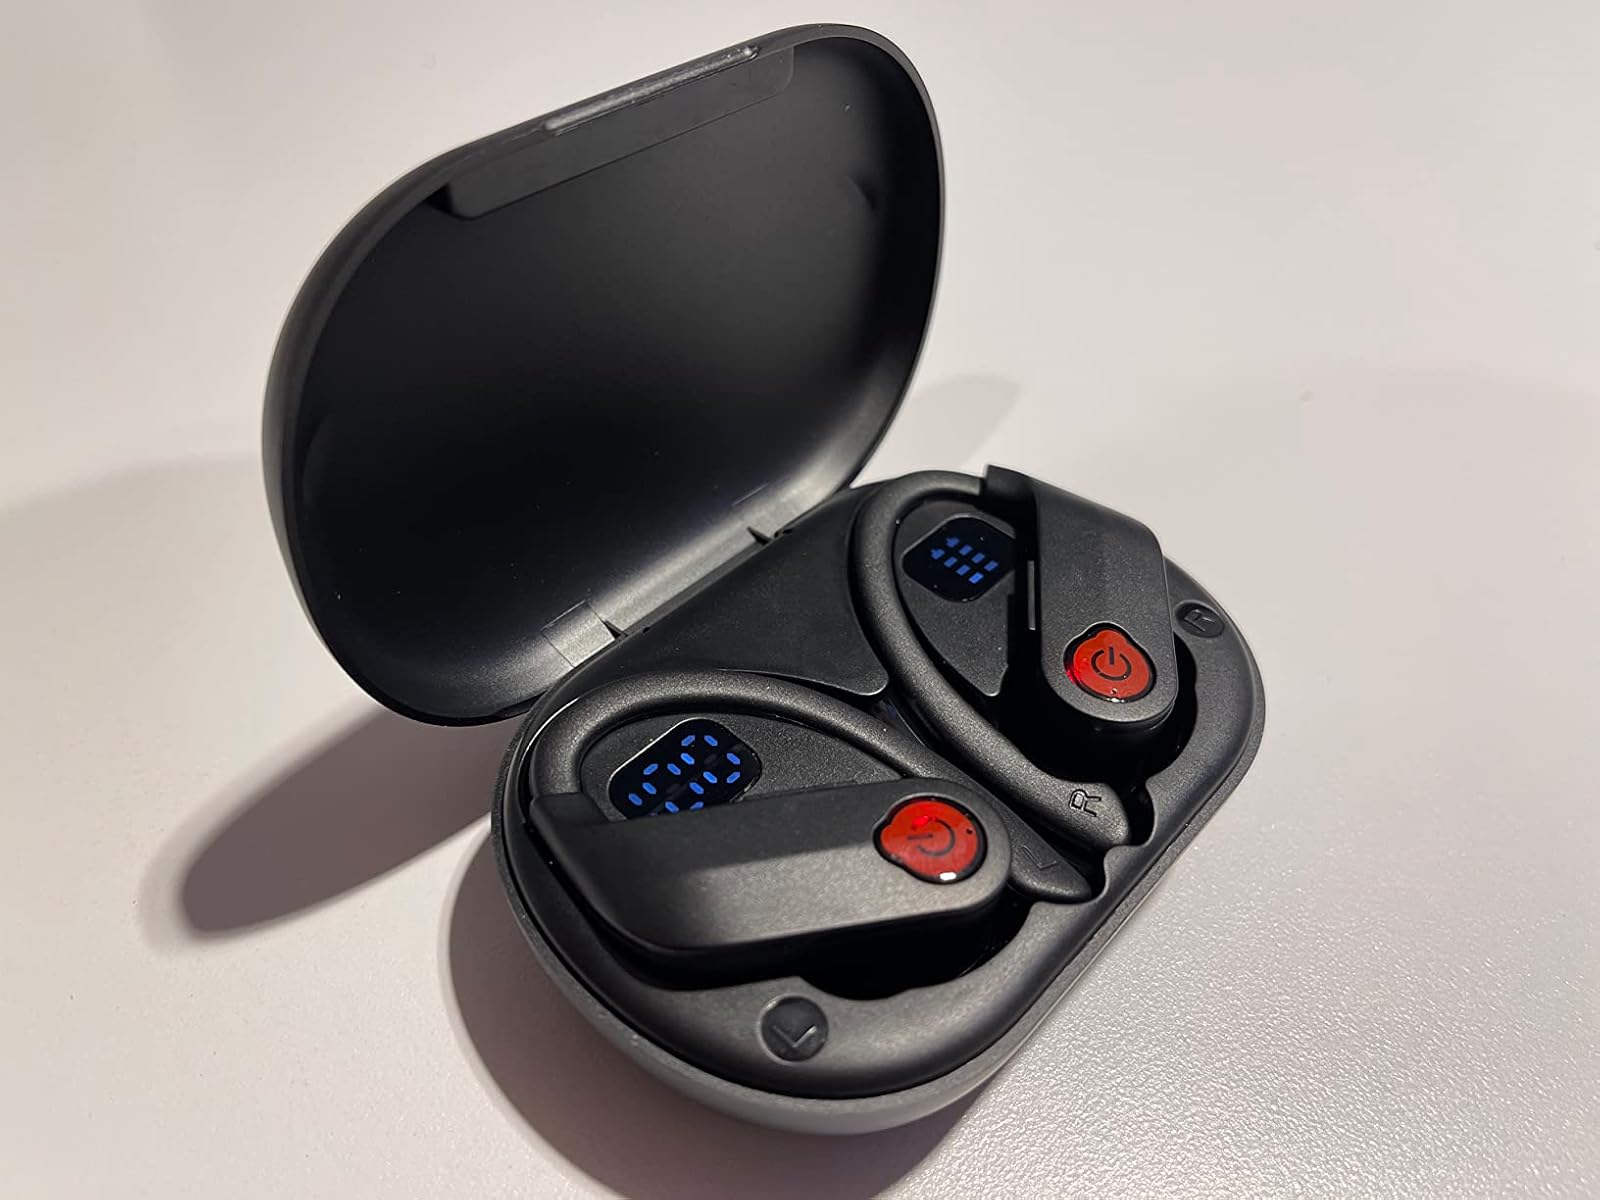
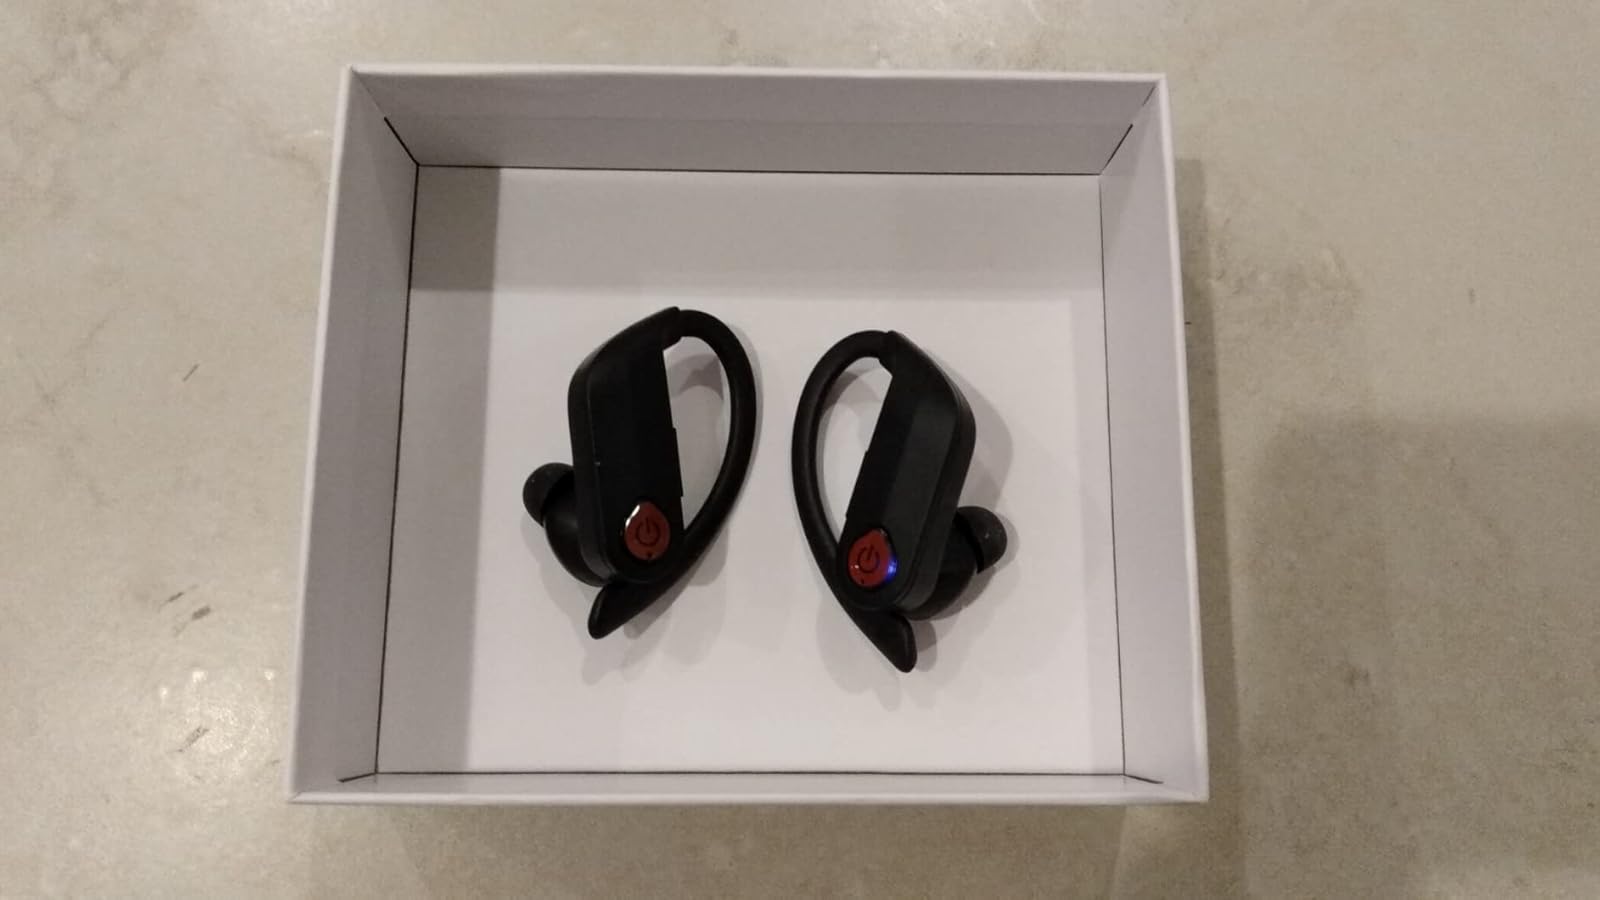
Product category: earbuds
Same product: yes